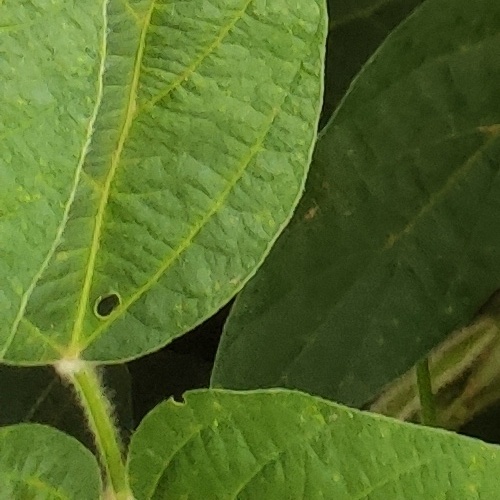
Label: Diabrotica_speciosa